Florida Philharmonic Orchestra

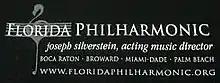
official logo

The Florida Philharmonic Orchestra (or FPO, founded in 1985 as the Philharmonic Orchestra of Florida) was a symphony orchestra based in Fort Lauderdale, Florida, and serving the South Florida metropolitan area (including Miami-Dade, Broward, and Palm Beach counties). With approximately 80 full-time, tenured musicians, the orchestra was led for most of its existence by British conductor and music director James Judd. The orchestra folded after extensive financial problems, performing their last concert in Boca Raton, FL, on May 9, 2003.